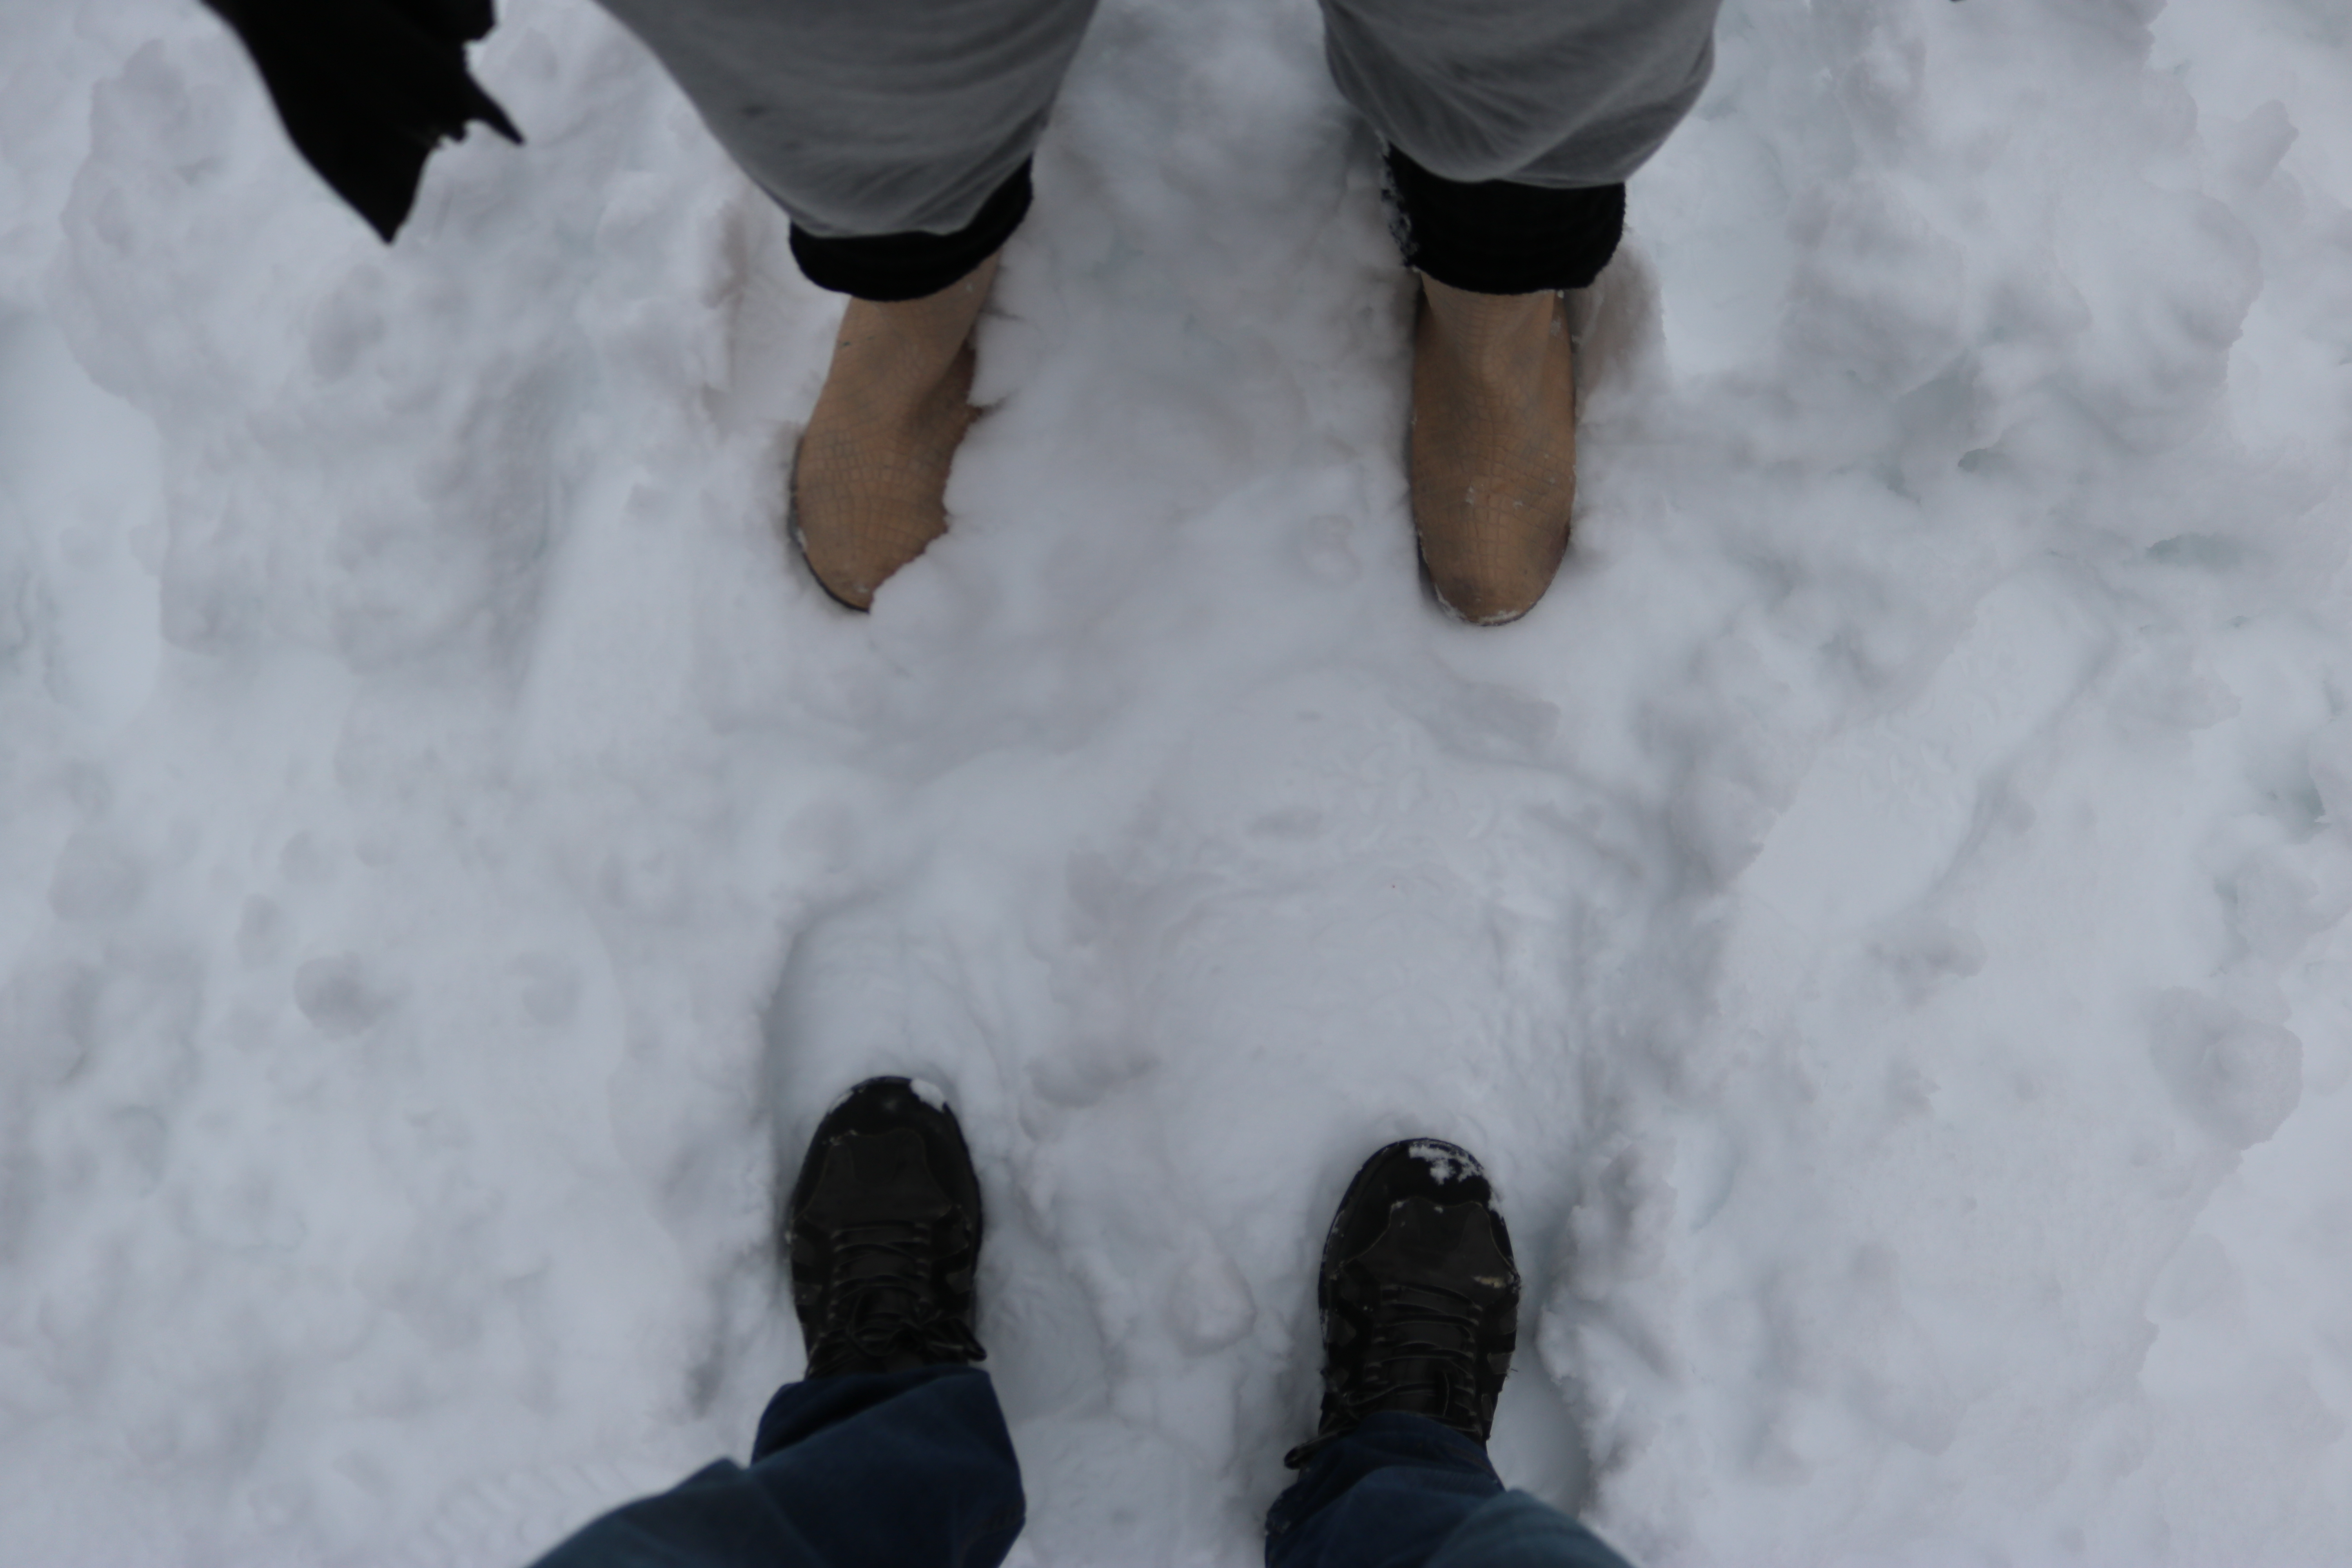
snow, storm, shoes, couple, feet, human, grey, freezing, foot, outdoor shoe, walking shoe, Bermuda shorts, ankle